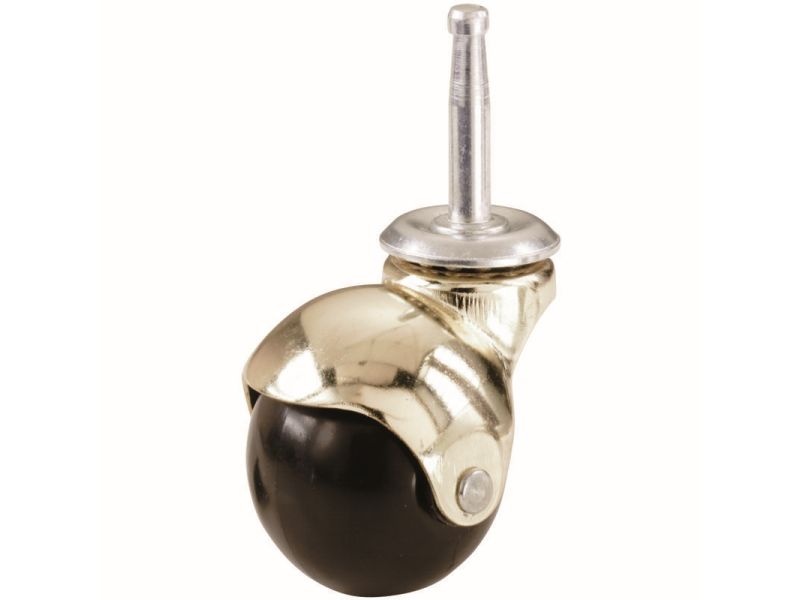
Shepherd Hardware 1-5/8-Inch Office Chair Stem Caster, Bright Brass, Hooded Ball, 2-Pack
The Shepherd Hardware 1-5/8″ hooded ball stem caster is ideal for use on office chairs, carts and tables. It features an 75-lb load rating and a brass hood that protects clothing from getting tangled in the caster ball. It attaches to furniture with a 5/16″ x 1-1/2″ stem. 1-5/8 inch spherical soft black rubber wheel with double ball bearing swivel and protective hood with convenient stem mount and brass finish 5/16 inch friction stem is 1-1/2 inches long for quick and secure installation 75-lb load capacity Soft, spherical wheels for quiet operation on carpet or hard surface floors A great choice for replacing damaged or worn casters and maintaining the classic hooded ball design
Brand: Shepherd Hardware
Category: Furniture